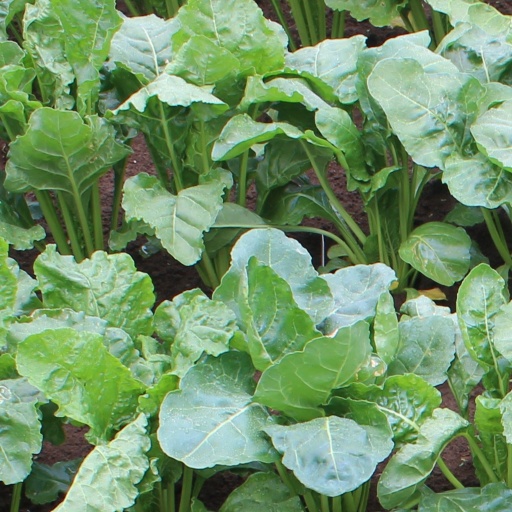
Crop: sugar beet